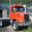
Label: truck